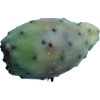
Label: cactus_fruit_green